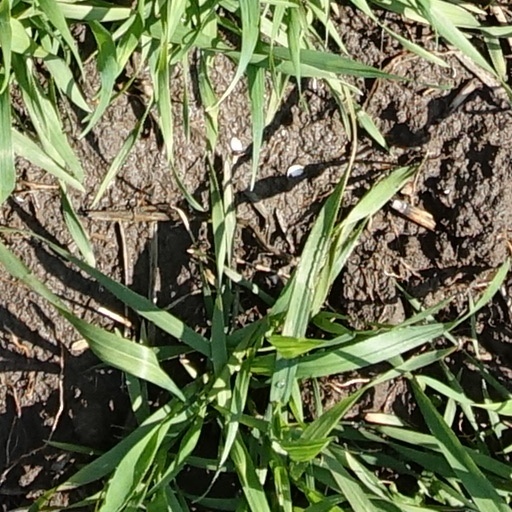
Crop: wheat